Come Over When You're Sober, Pt. 2

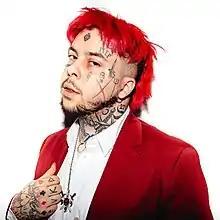
Smokeasac, a frequent collaborator of Peep, handled production on the album

"Come Over When You're Sober, Pt. 2" was produced posthumously by Smokeasac and George Astasio of IIVI. Peep, as a part of the songwriting process, would write his songs fast and self-produce his songs; the album consists of his already completed or partially completed demos with the rest of production handled by Smokeasac and Astasio. Most of the demos for "Pt. 2" were recorded at the same time as "Come Over When You're Sober, Pt. 1". Peep's demos were almost entirely recorded with specific settings in GarageBand. A few months before his death, Peep relocated to London along with iLoveMakonnen, and the duo recorded songs that sounded far brighter than his life situation at the time.